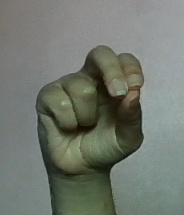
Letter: gaaf